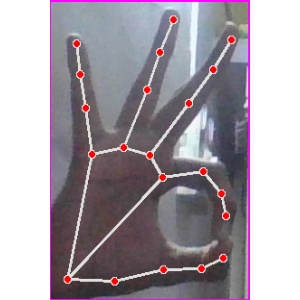
अक्षर: ण